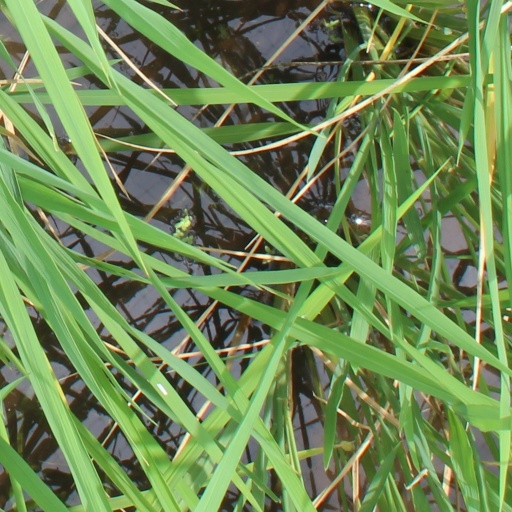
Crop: rice